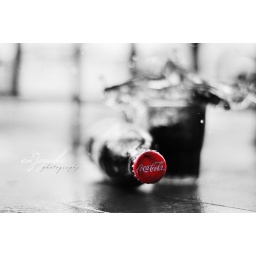
iSee red in black & white